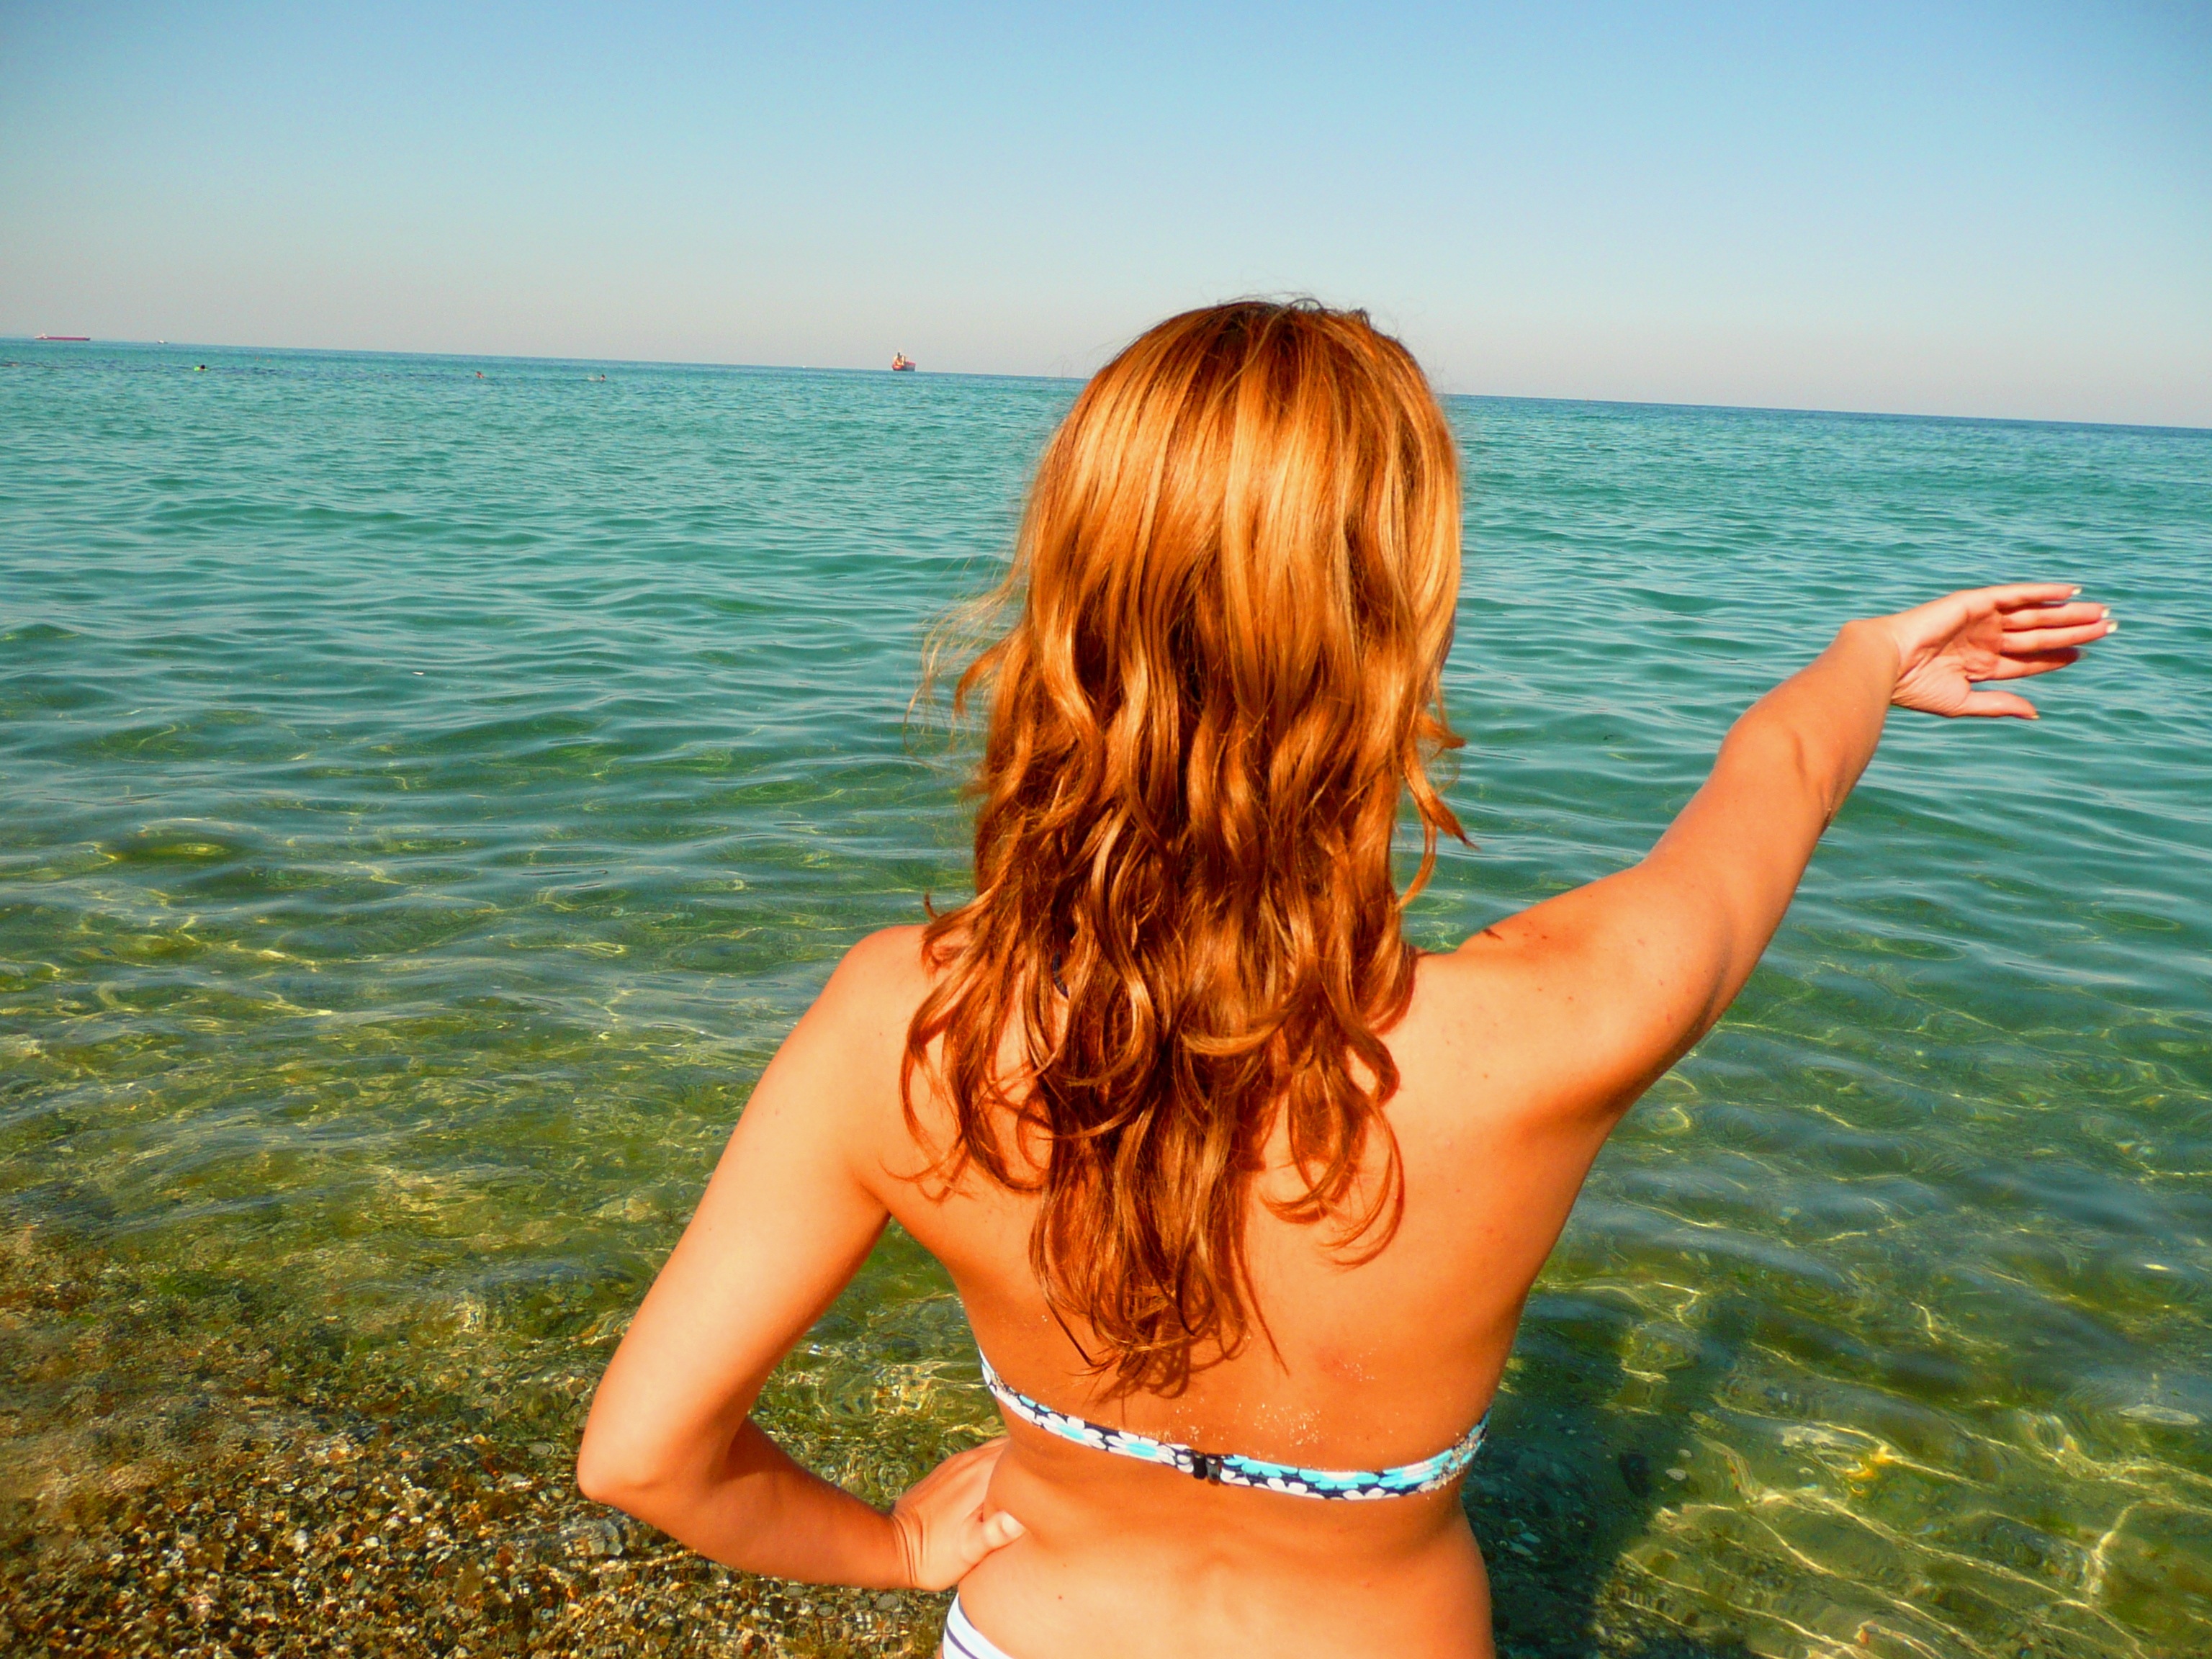
beach, sea, sand, ocean, girl, woman, sunlight, shore, summer, vacation, model, romance, body of water, dream, beauty, interaction, photo shoot, pure water, sun tanning